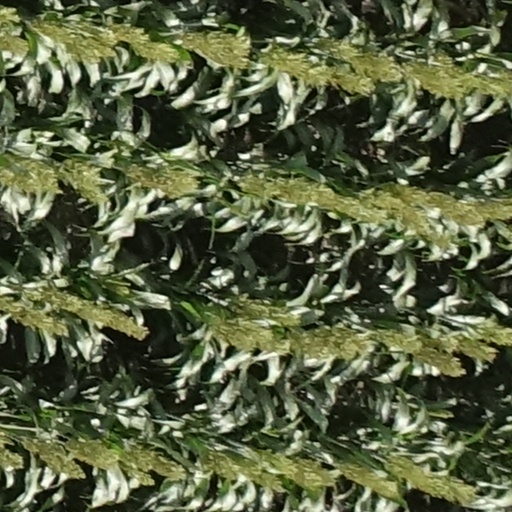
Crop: sorghum